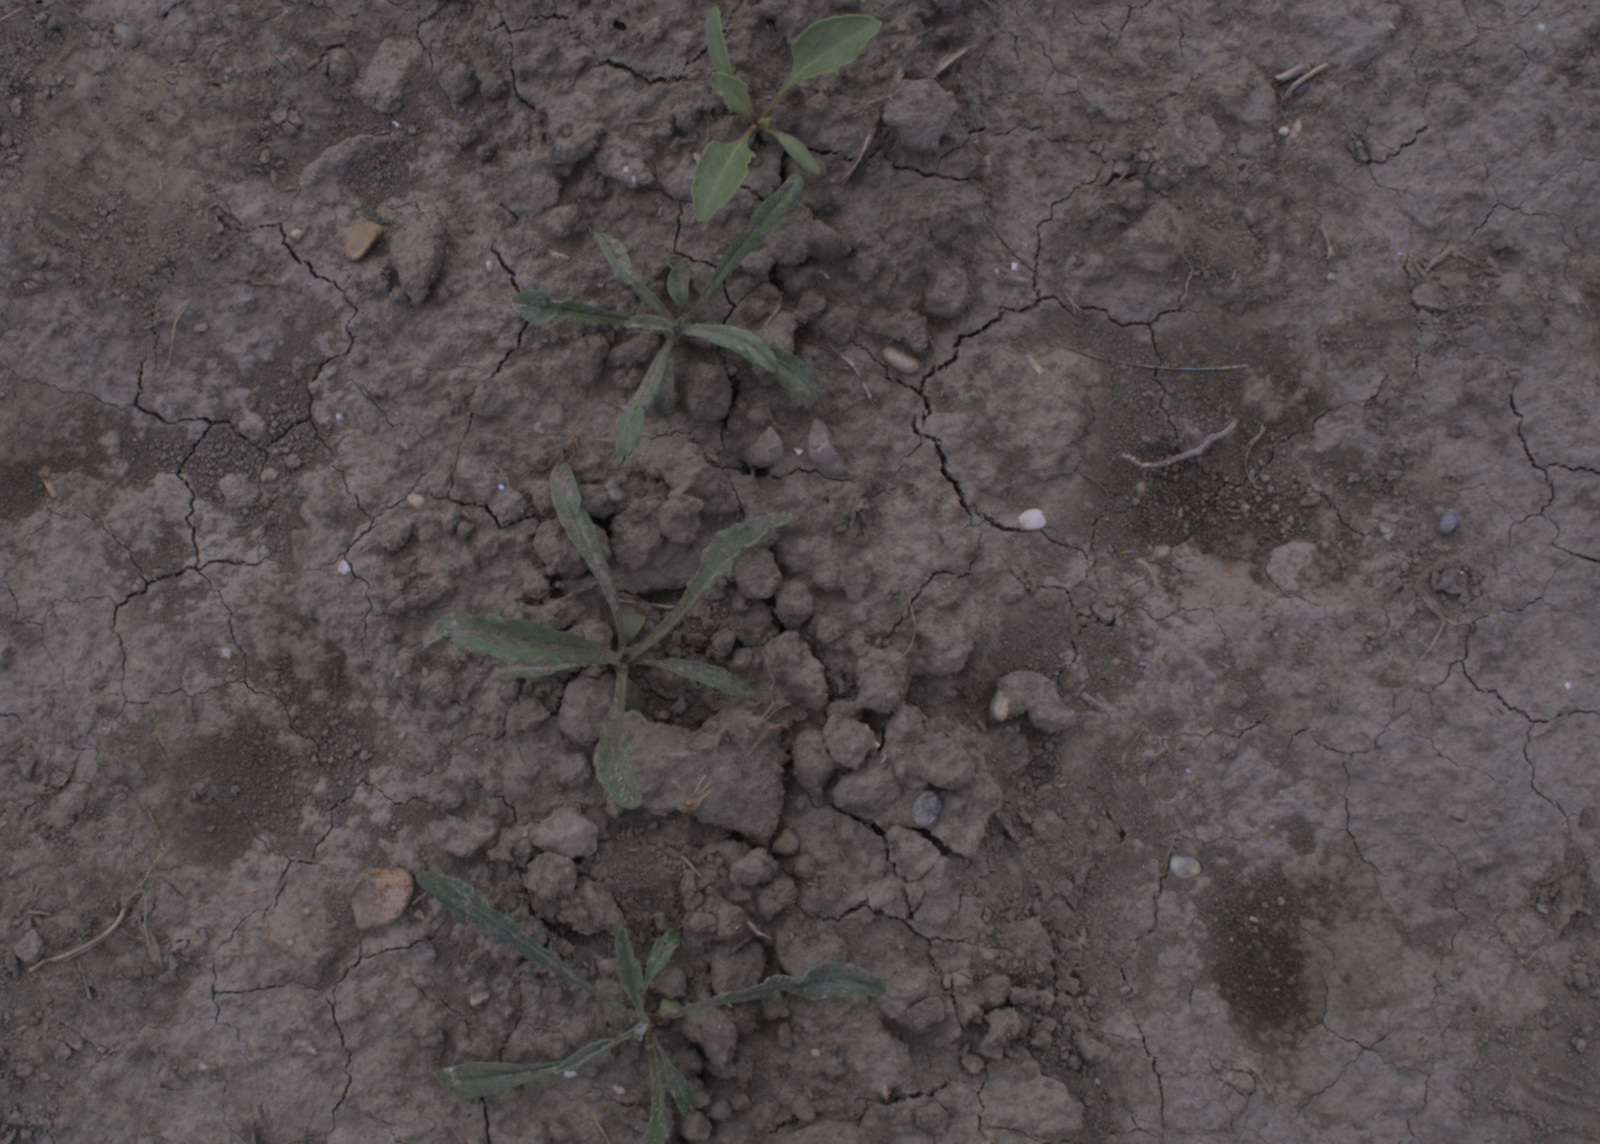
Capture date: 24.08.2020 13:36:12
Weather: mixed
Wind: medium
Seeding date: 21.07.2020
Plant canopy height (mm): 910